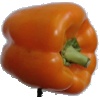
Label: orange_pepper